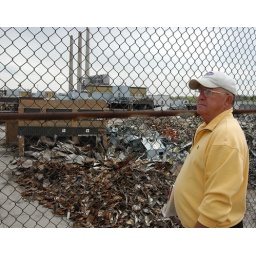
Tearing down the oldest auto plant in the U.S. Lansing, Michigan